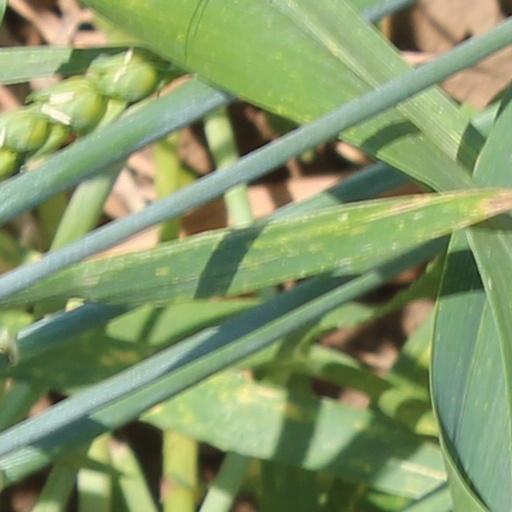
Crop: wheat